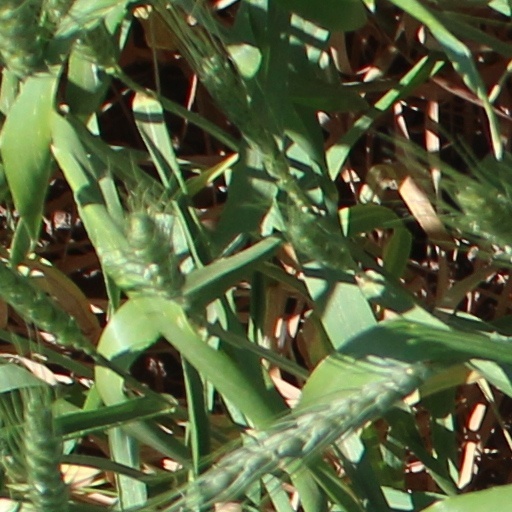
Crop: wheat